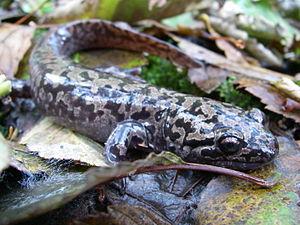
Dicamptodon tenebrosus, la Grande Salamandre du Nord, est une espèce d'urodèles de la famille des Ambystomatidae.
Dicamptodon est un genre d'urodèles de la famille des Ambystomatidae.